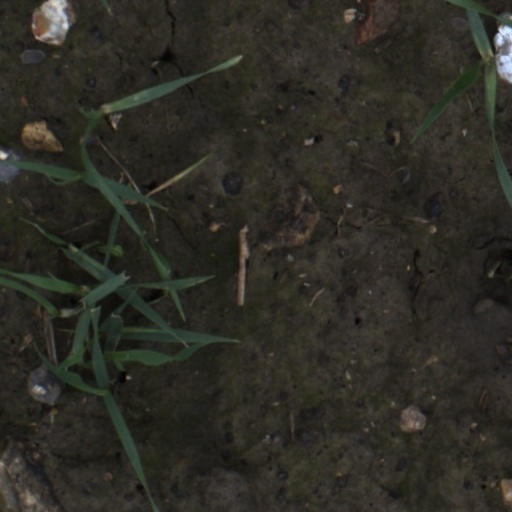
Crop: wheat